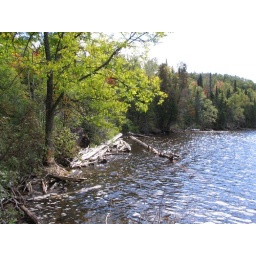
IMG_1873.JPG - Wood in the water can be important fish habitat